History of Tobago

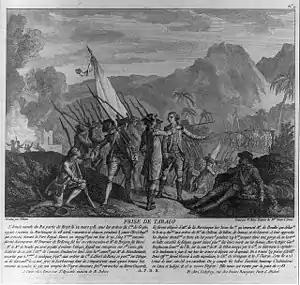
French invasion of Tobago, 1781

In 1781, as part of the Anglo-French War (an outgrowth of the American Revolutionary War), France captured Tobago. The island was ceded to France in 1783 under the terms of the Treaty of Paris, which left the existing constitution and laws in place and allowed the British inhabitants to retain their property and religion. The capital, Scarborough, was renamed Port Louis in 1787, and Fort King George was renamed Fort Castries.